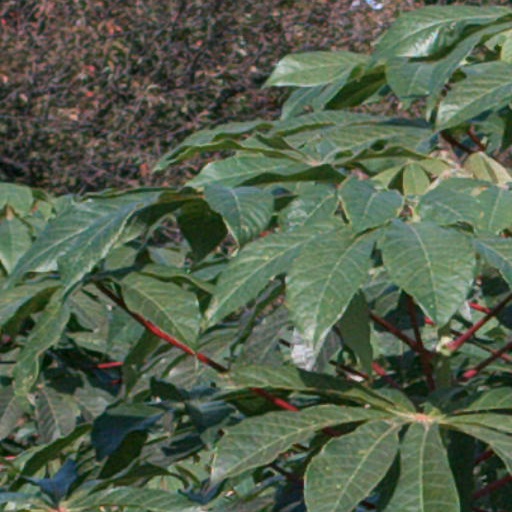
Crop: cassava